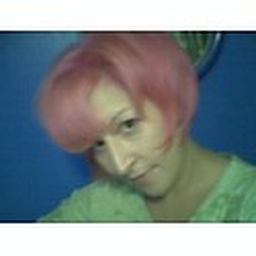
Home, against the blue bathroom wall (pardon the camera phone pic)